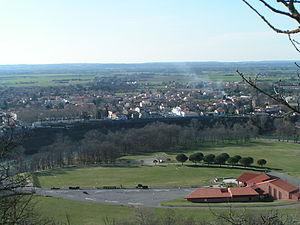
Carbonne salle des fêtes photo pers
Carbonne est une commune française située dans le département de la Haute-Garonne, en région Occitanie.